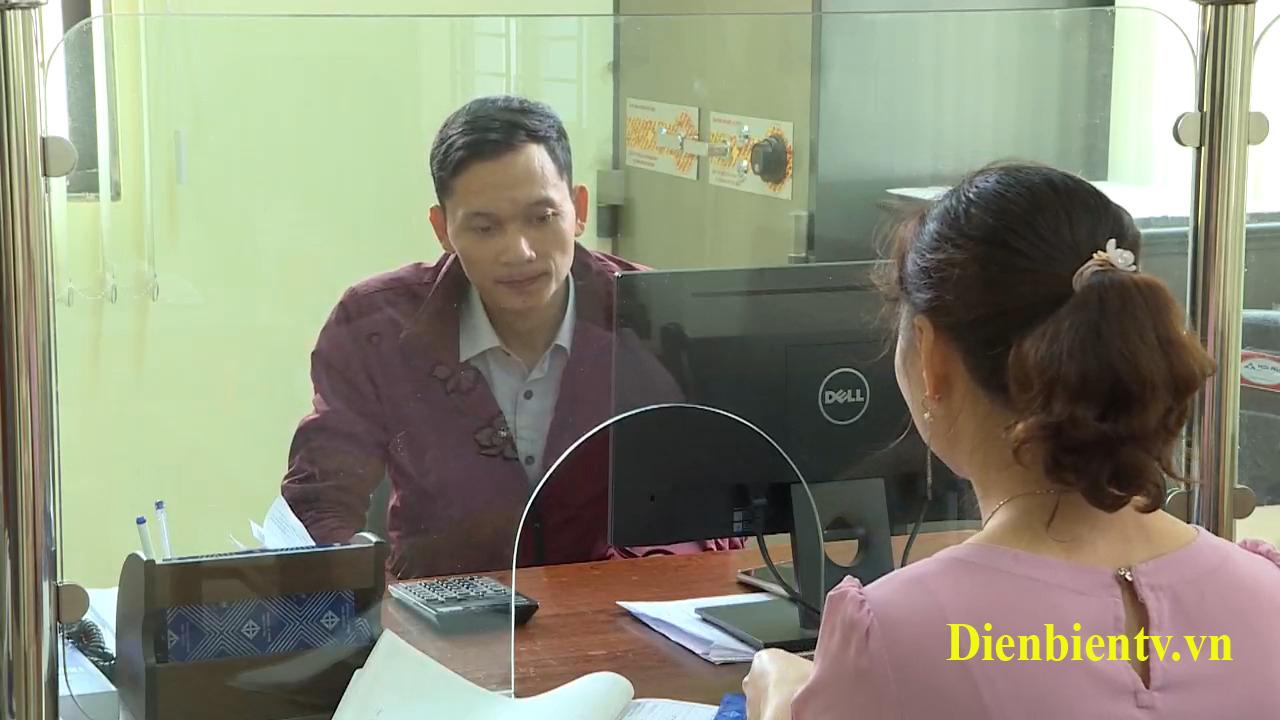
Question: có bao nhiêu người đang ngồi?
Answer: có hai người